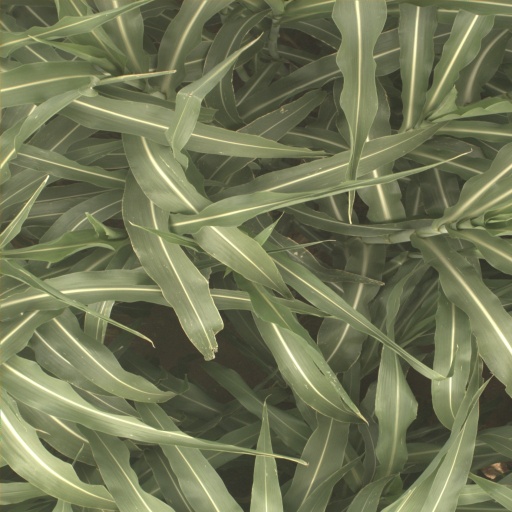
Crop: sorghum